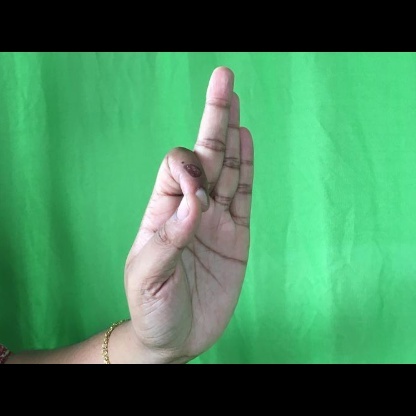
Mudra: Aralam